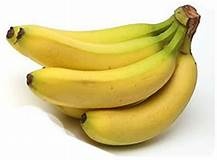
Label: banana